Noar Linhas Aéreas Flight 4896

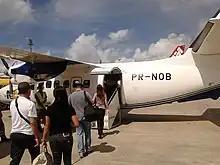
PR-NOB, the aircraft involved in the accident

The aircraft took off from Recife Airport's runway 18 at 06:50 local time (09:50 UTC) bound for Augusto Severo International Airport, Natal and then Mossoró Airport, its final destination. Seconds after lift-off, the left engine lost power, and a minute later the crew issued a mayday call, requesting to return immediately to the airport.